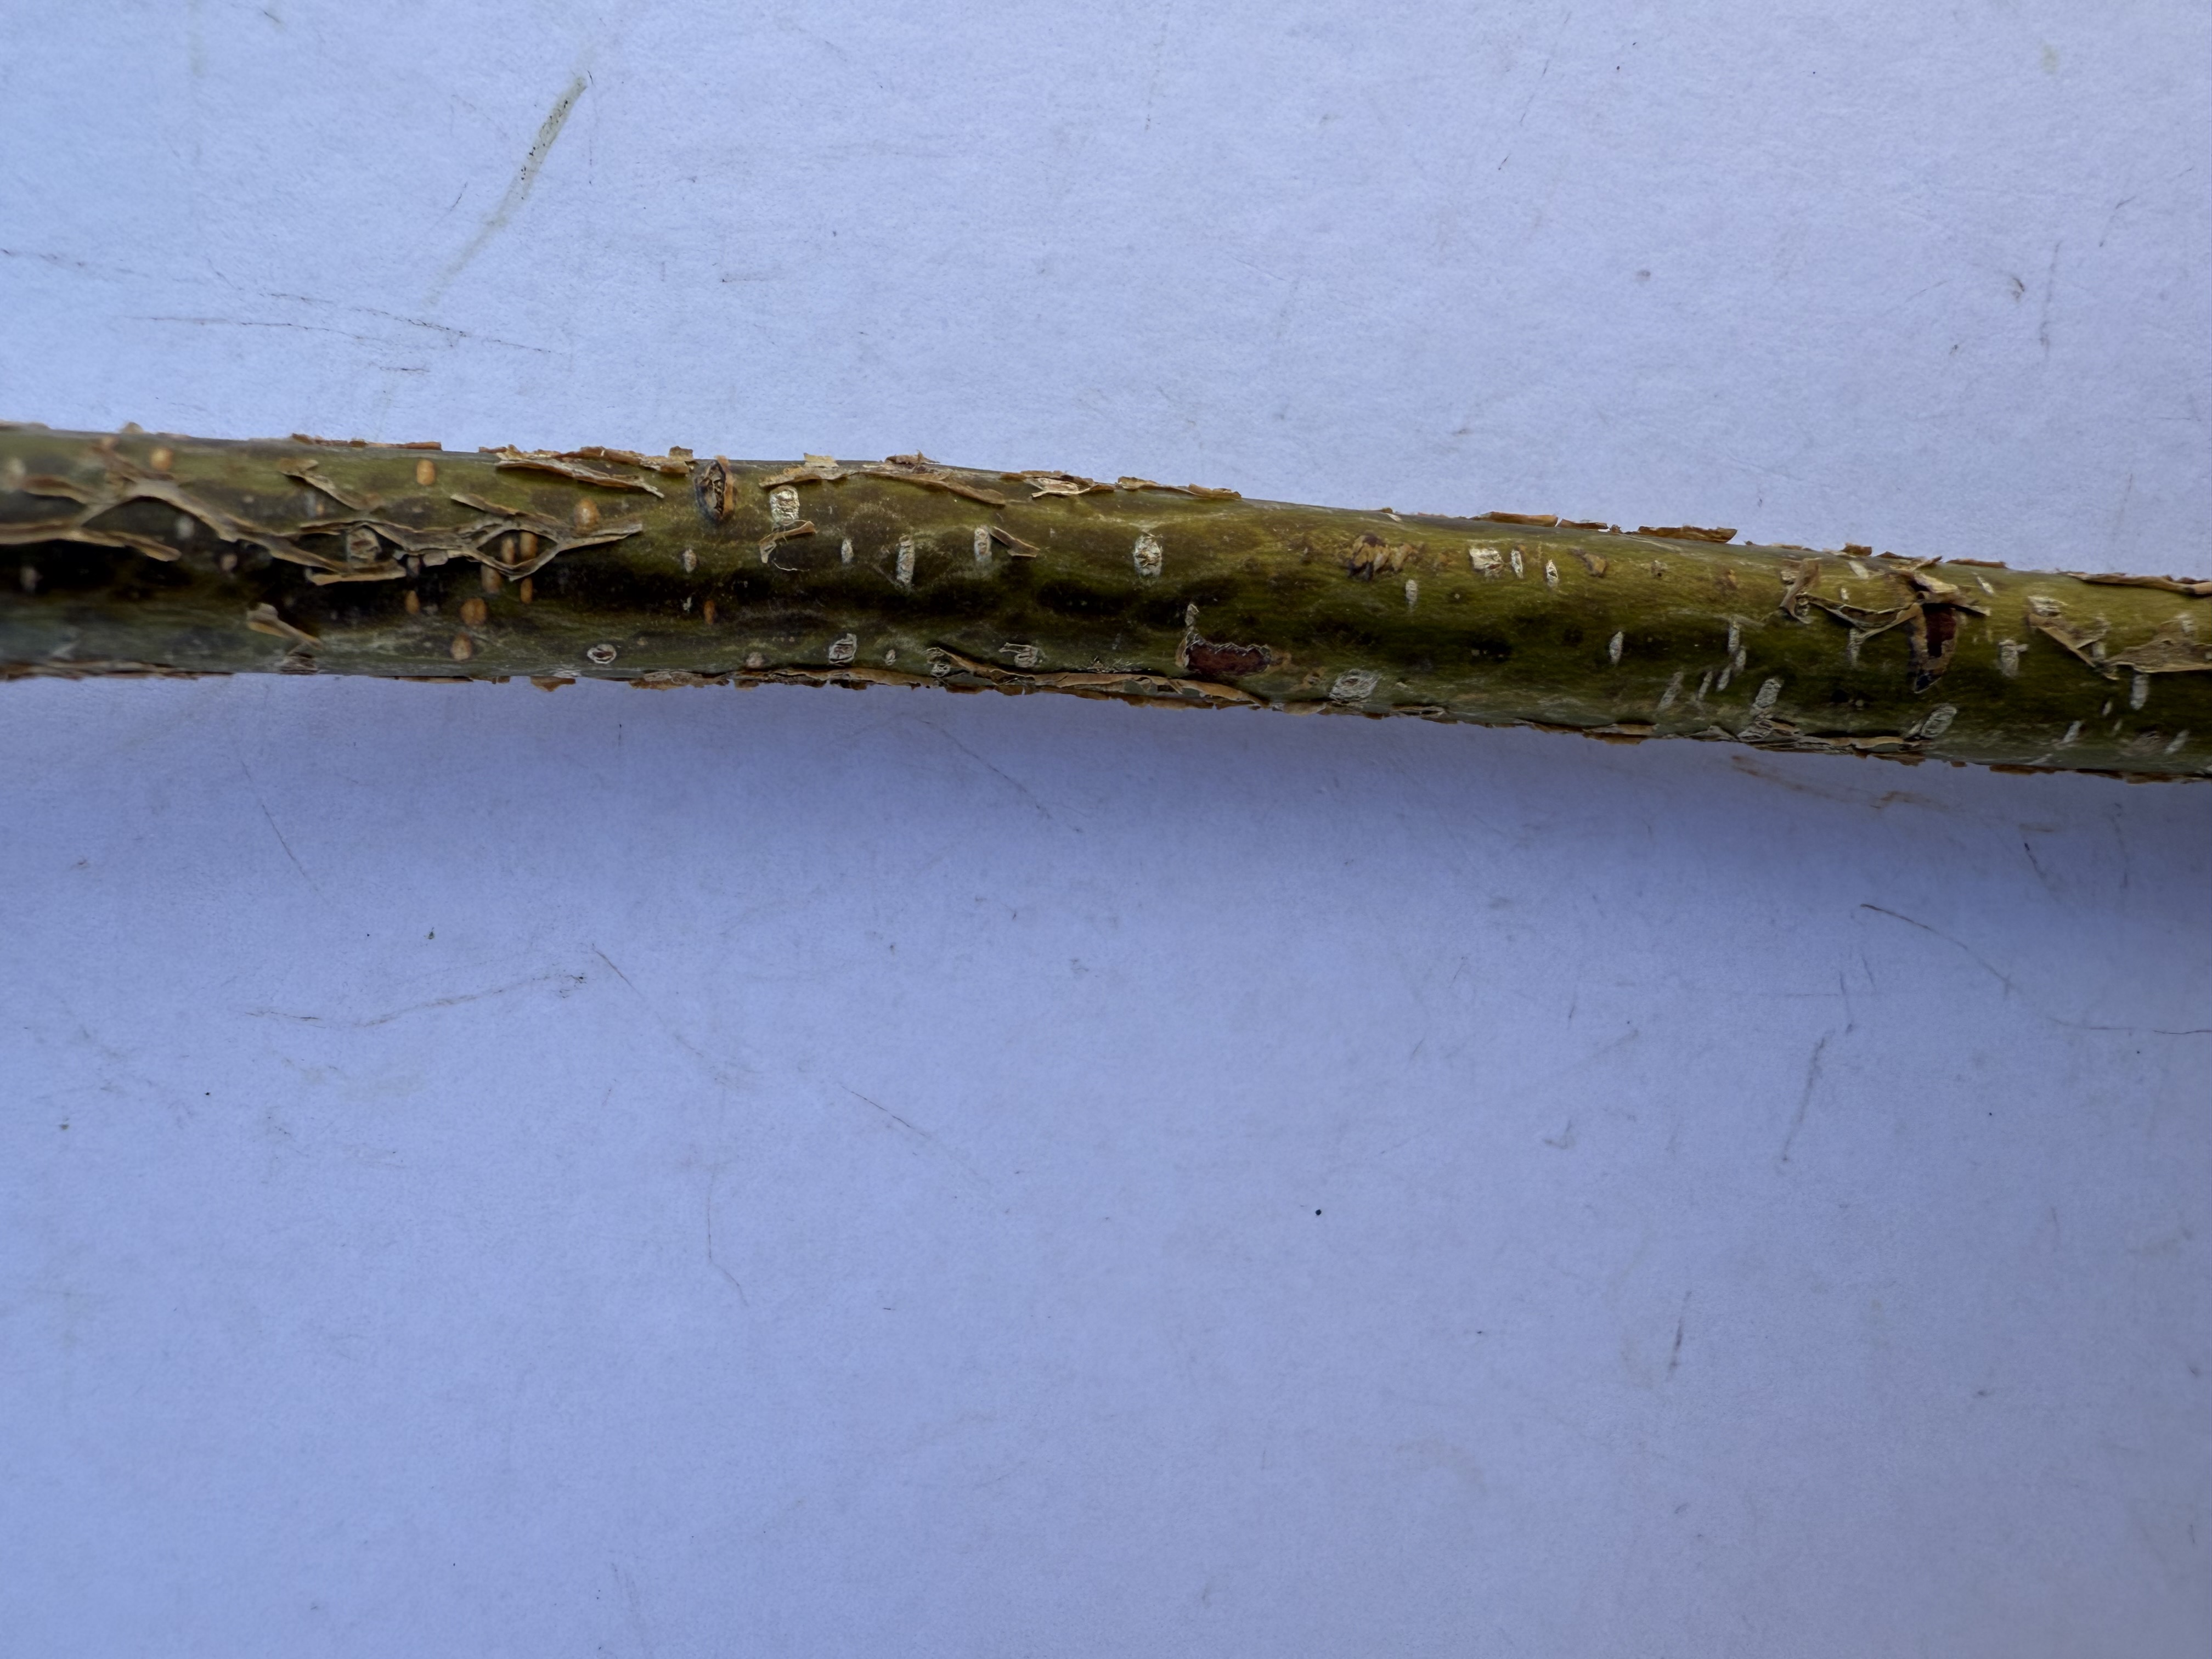
Variety: Hazelnut